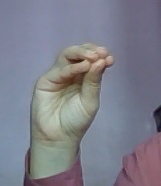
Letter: ha